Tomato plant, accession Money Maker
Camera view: vertical (180 deg); turntable rotation: 240 degrees
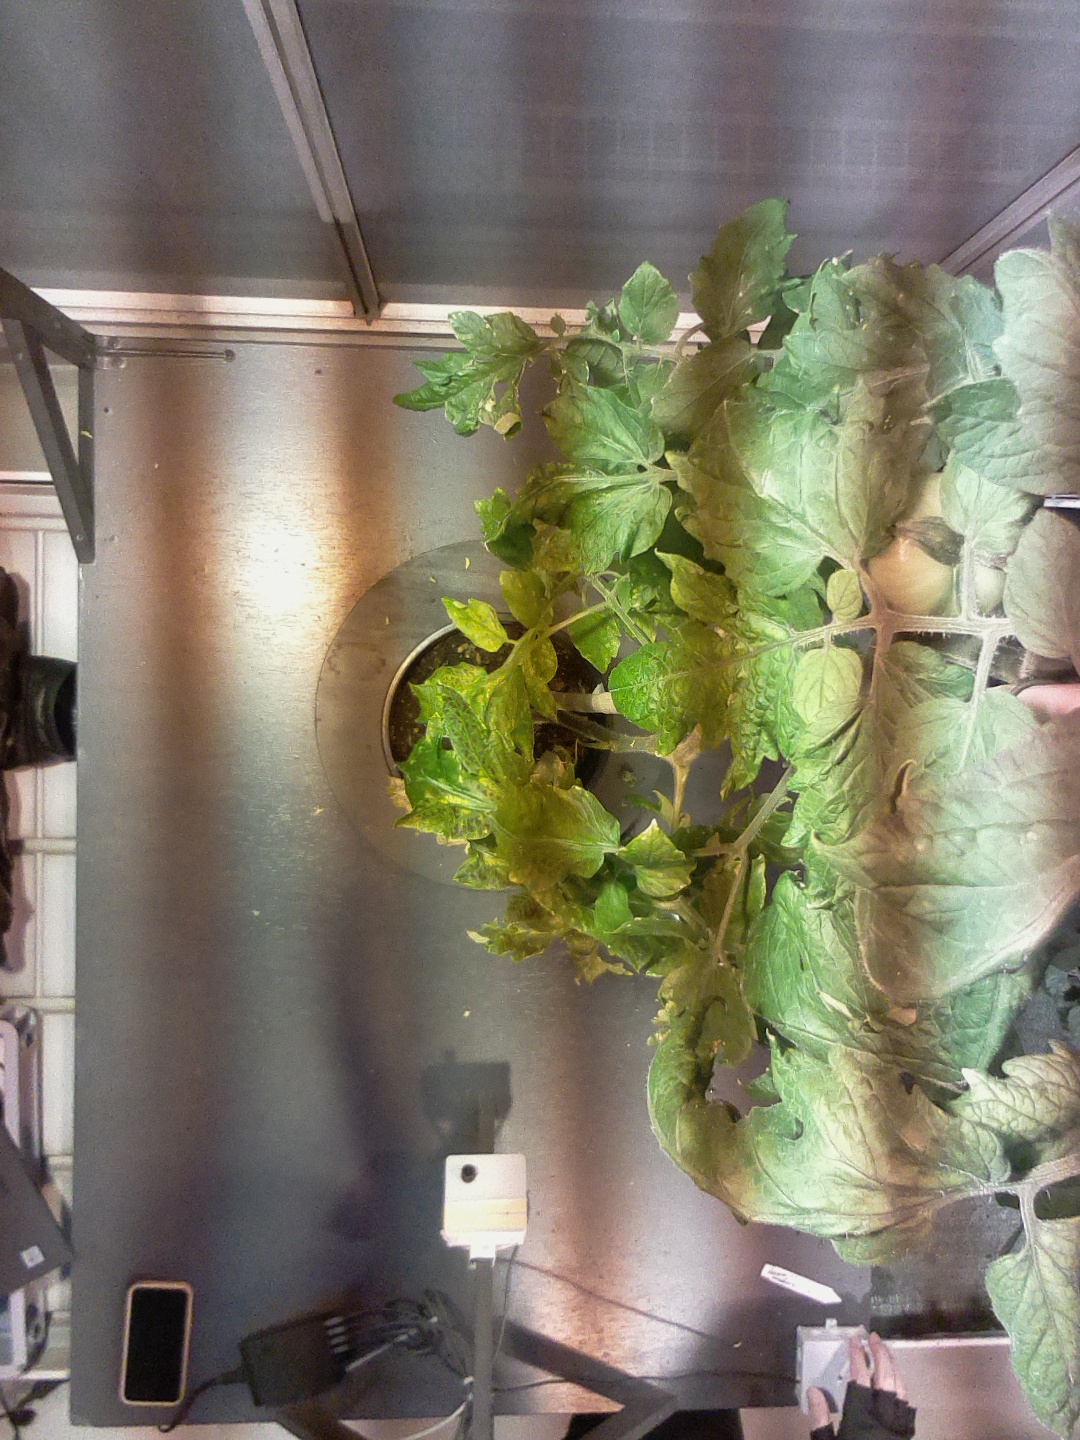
BBCH growth stage 72: 20%-30% of final fruit size